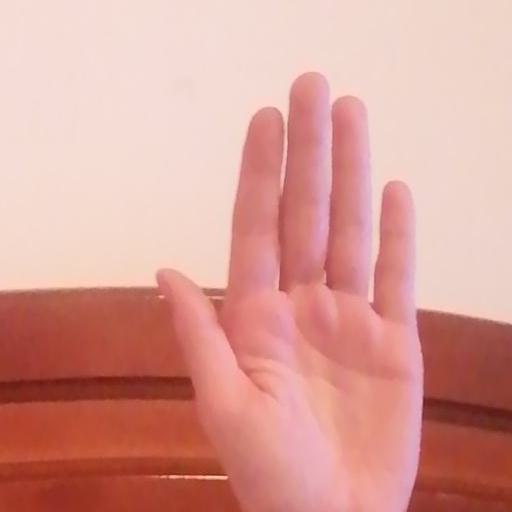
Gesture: stop